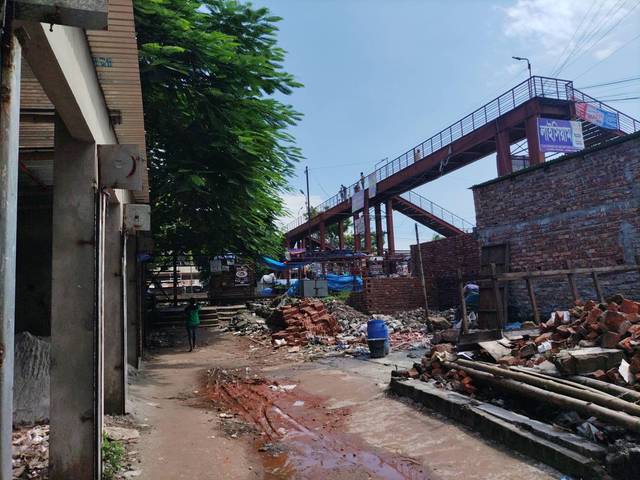
Region: Bangladesh
Coordinates: 23.932, 90.722